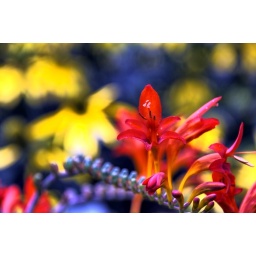
Shocking August colour in Trinity wall bed